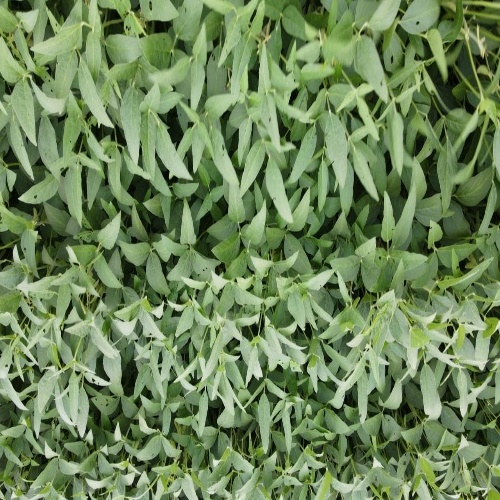
Label: Diabrotica_speciosa